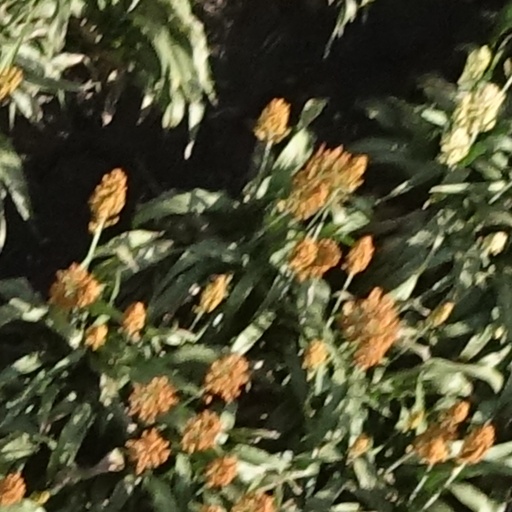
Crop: sorghum